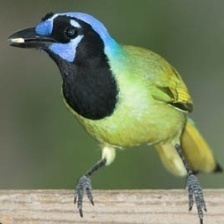
Species: GREEN JAY
Scientific name: CYANOCORAX YNCAS
ImageNet parent category: jay